Gothenburg archipelago

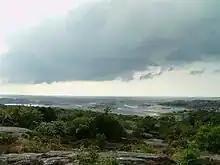
Panoramic view across the Archipelago of Gothenburg (Göteborgs skärgård).

The archipelago of Gothenburg comprises northern and southern archipelagoes. The southern archipelago is part of Gothenburg municipality located in the province of Västergötland while the northern archipelago is Öckerö municipality, located in the province of Bohuslän.